Describe the emotion expressed in this image:  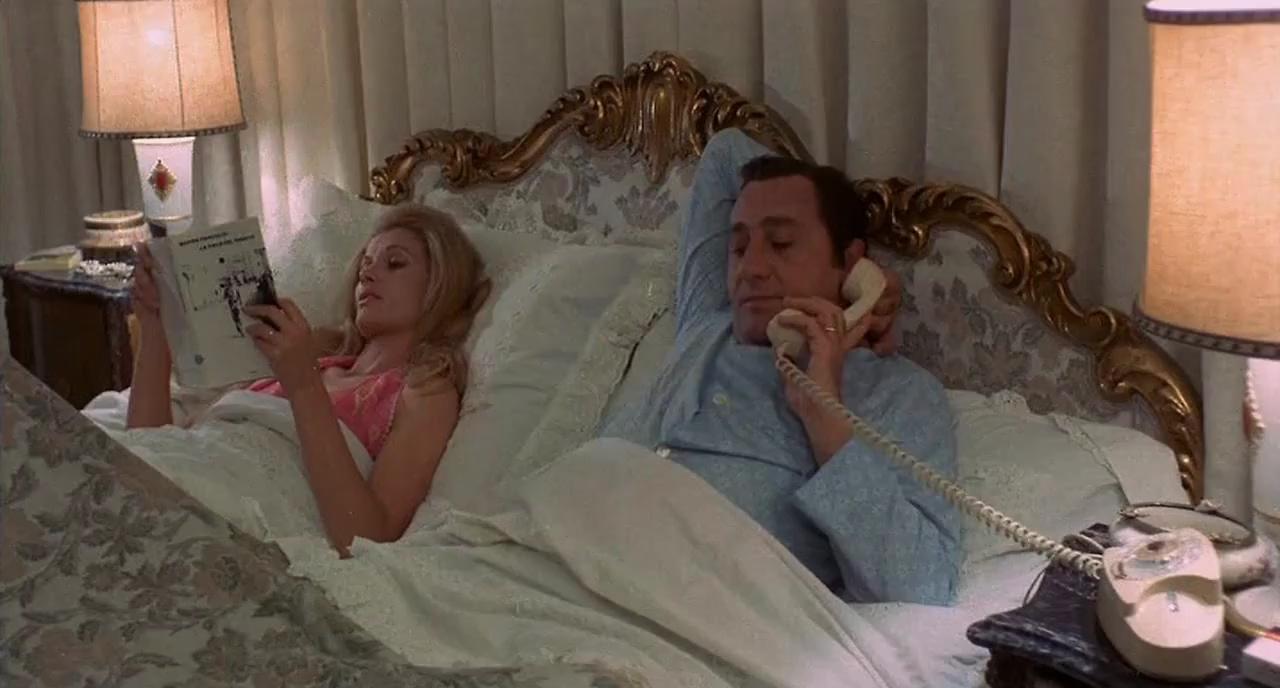
This person displays Suffering, valence and arousal with low intensity.